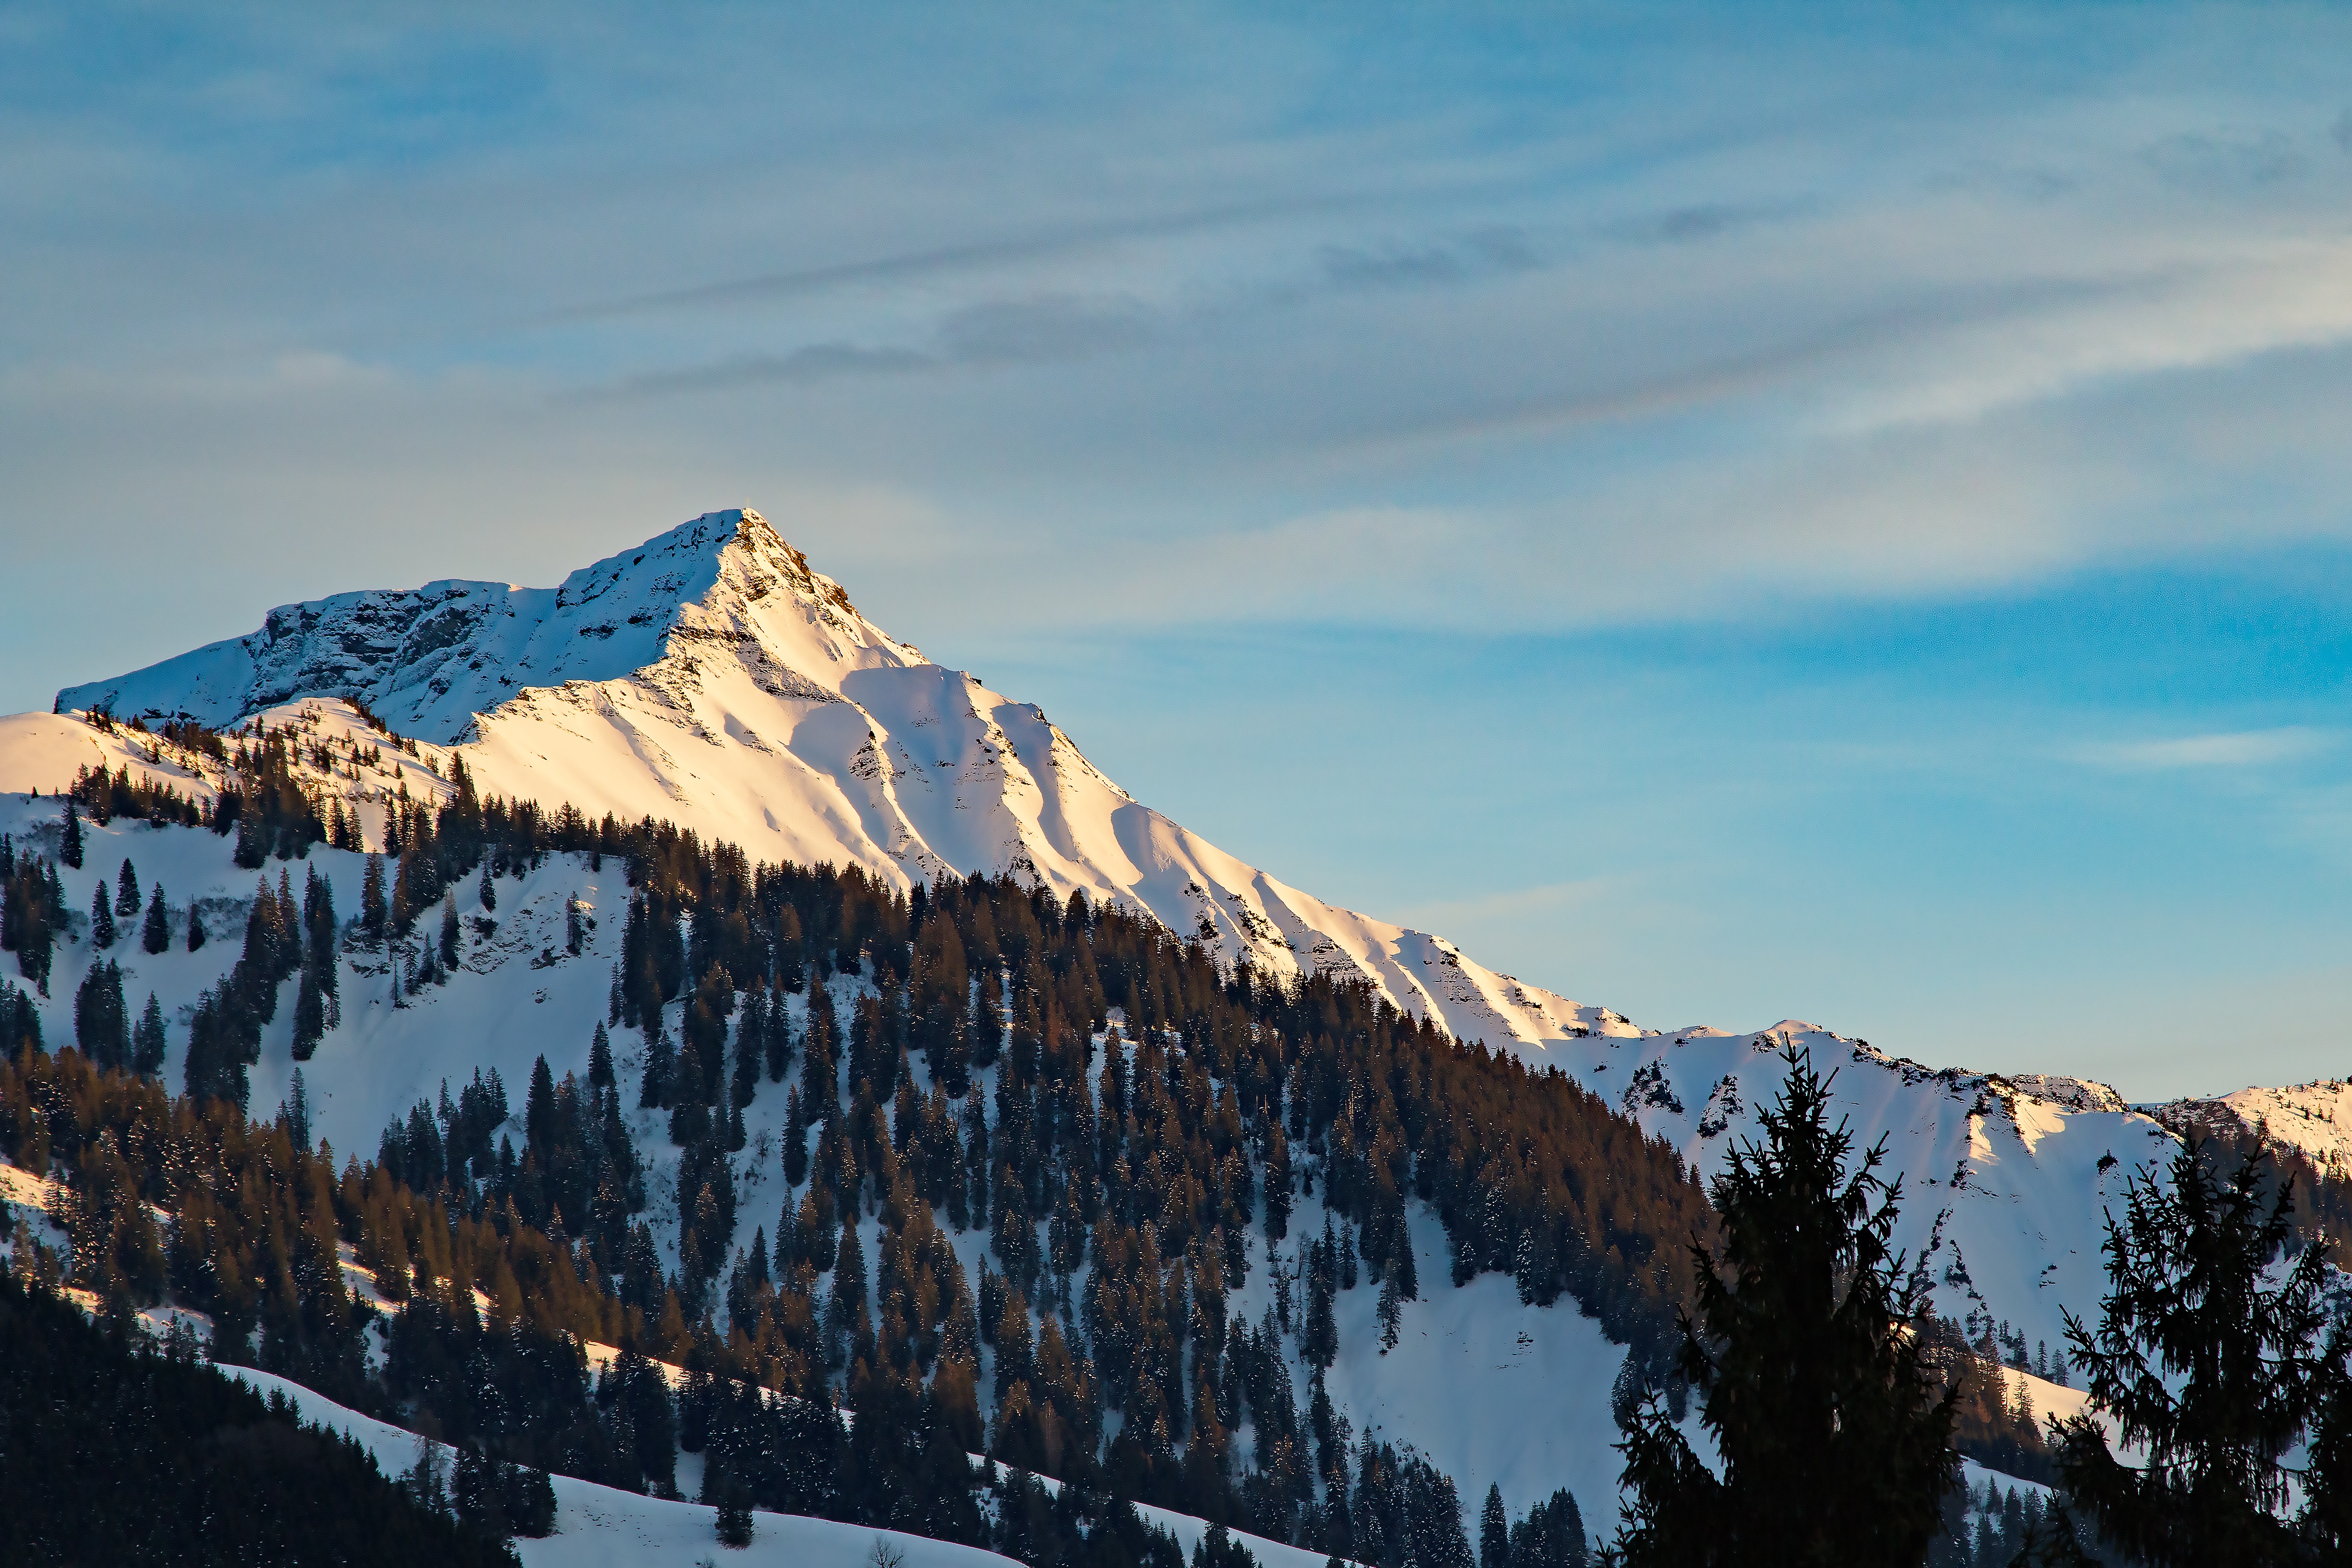
landscape, nature, wilderness, mountain, snow, winter, cloud, sky, mountain range, weather, alpine, season, ridge, summit, austria, mountains, alps, vorarlberg, alm, landform, geographical feature, mountainous landforms, ebnit